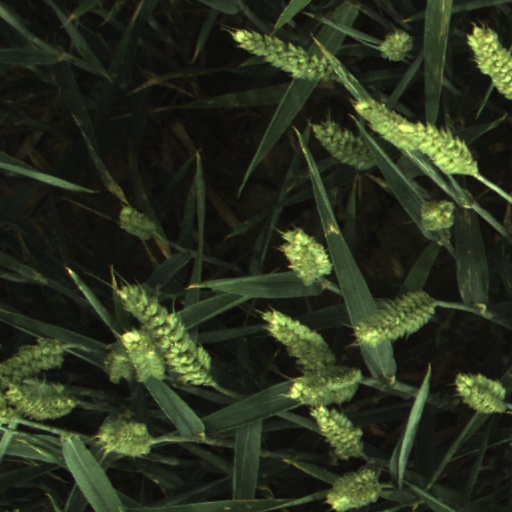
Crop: wheat